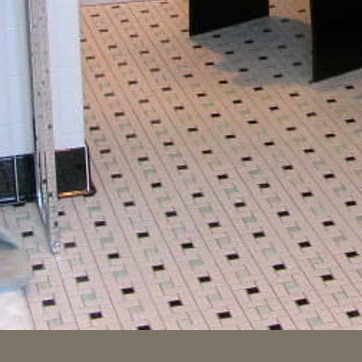
Material: tile